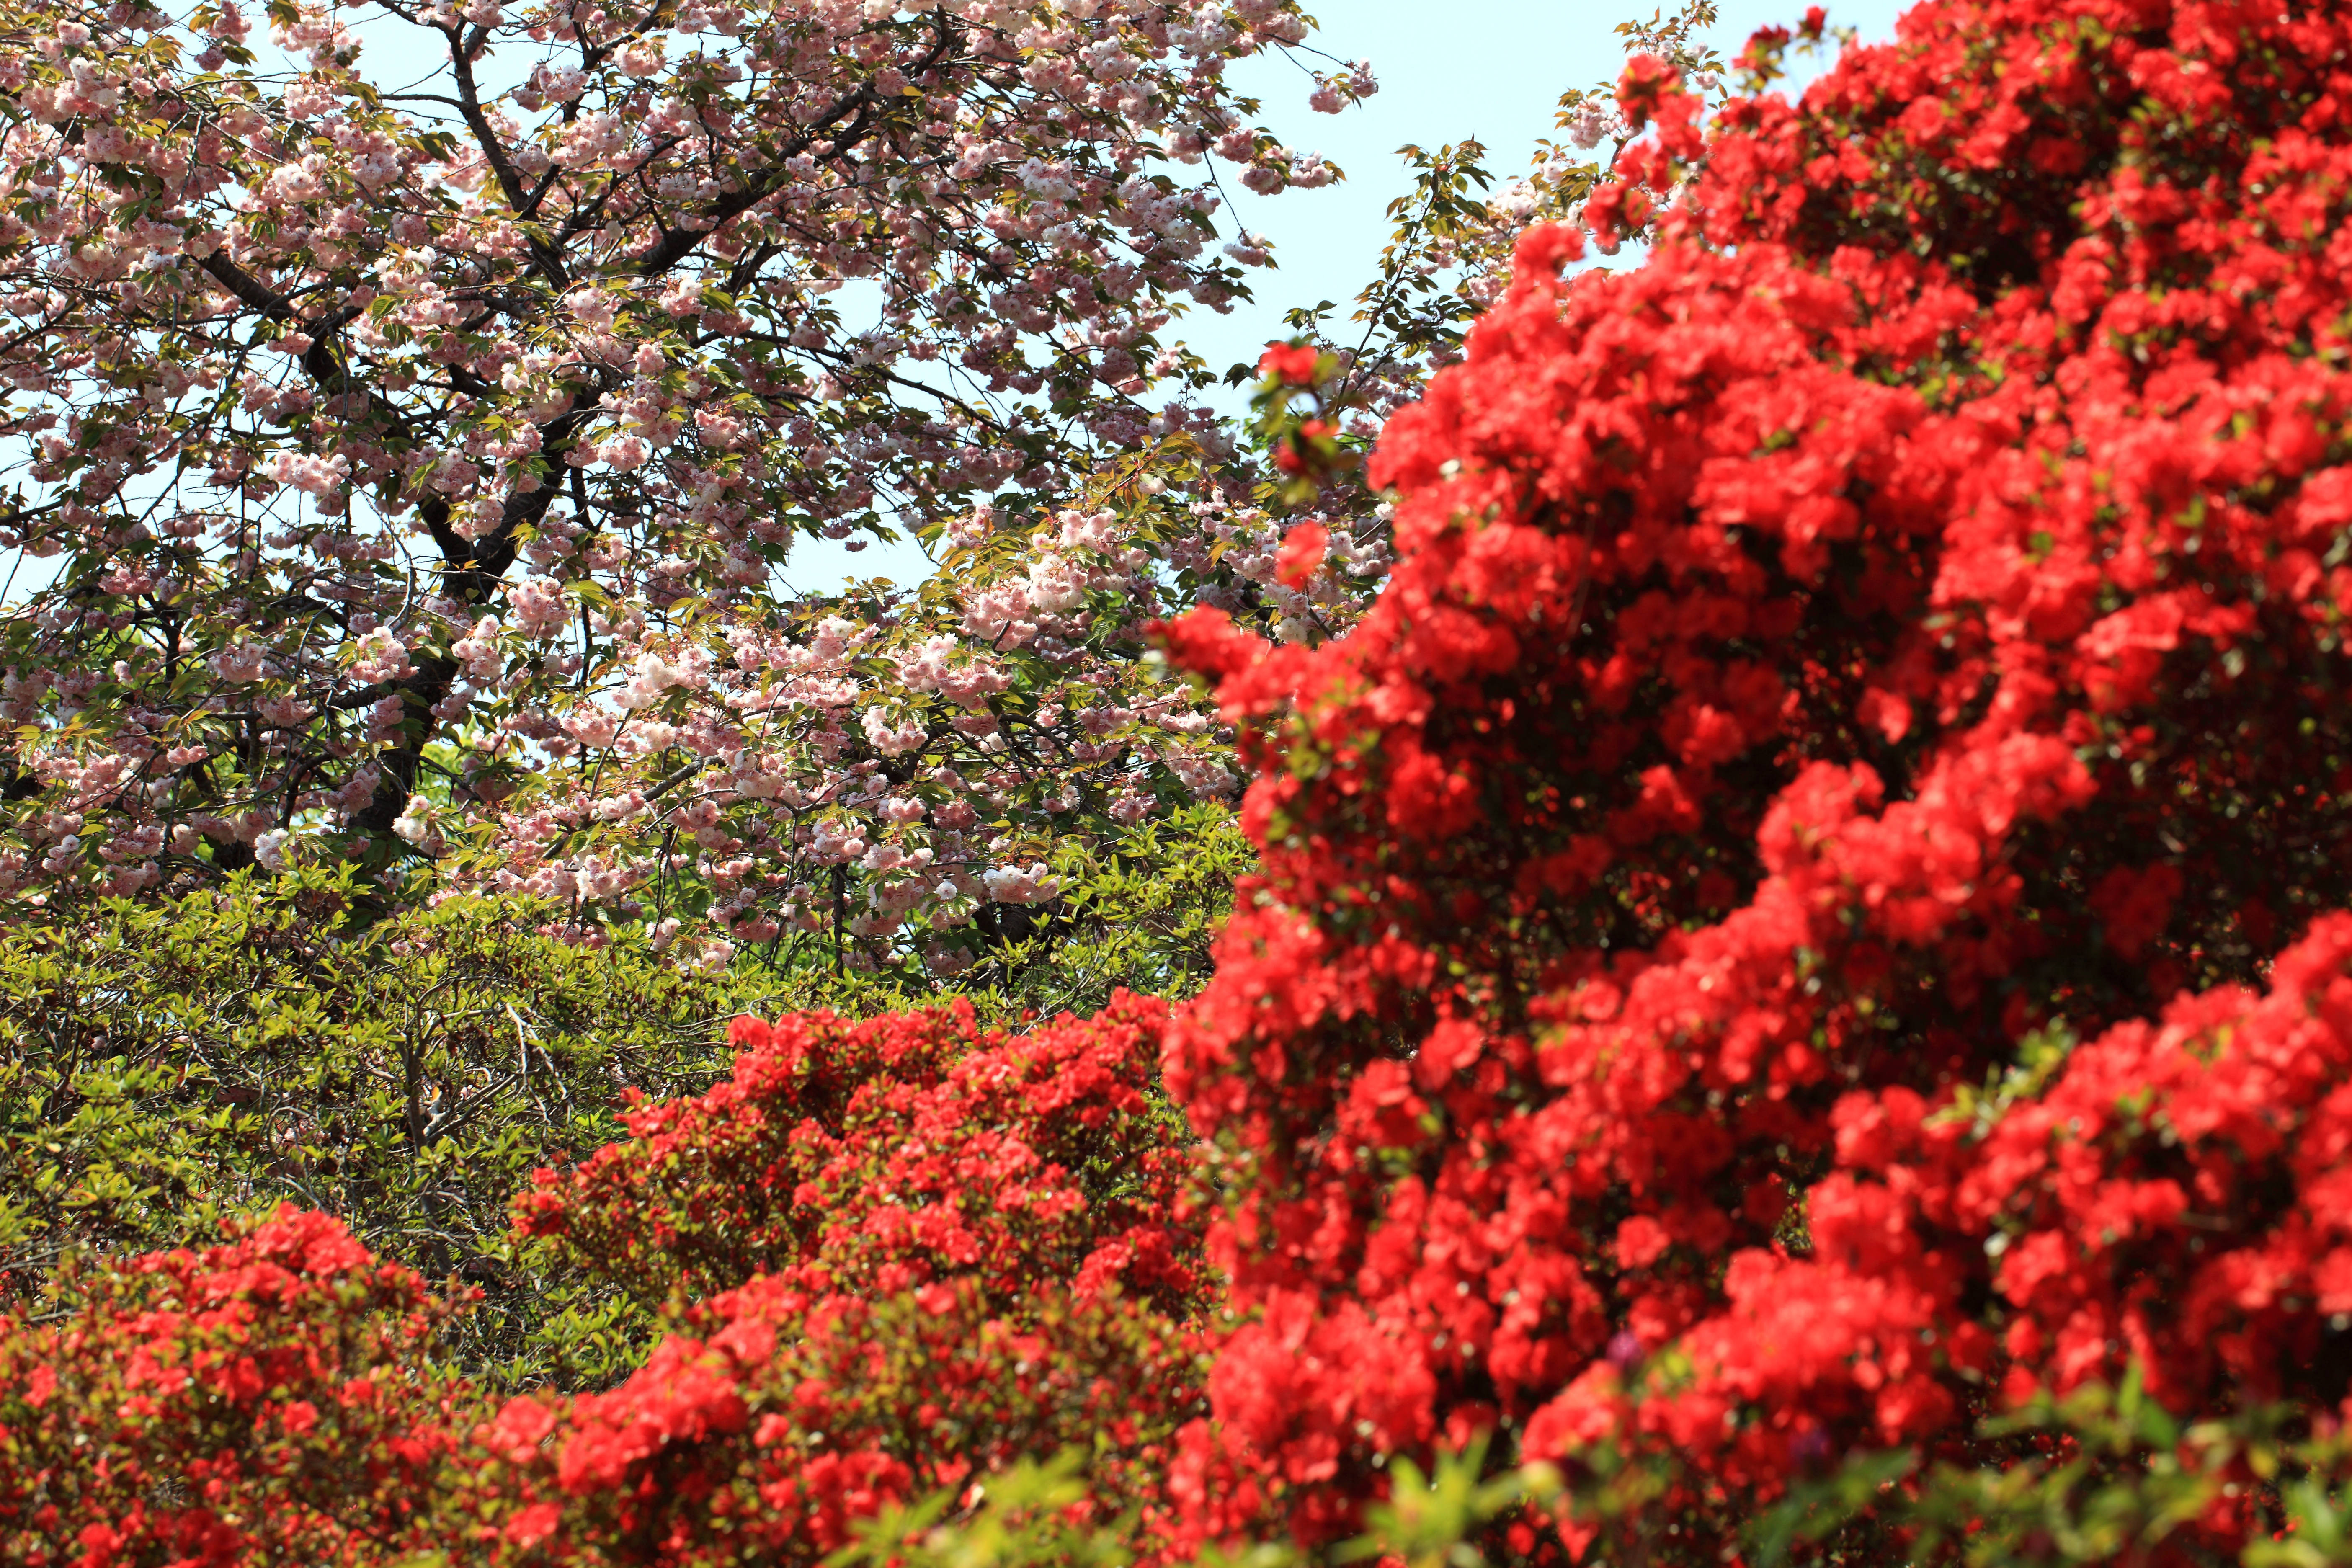
tree, blossom, plant, leaf, flower, high, autumn, botany, season, shrub, rhododendron, 5d, hires, markii, hi, res, resolution, azalea, flowering plant, woody plant, land plant